Aleijadinho

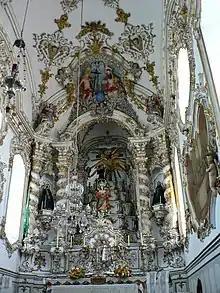
Altarpiece of the main chapel of the Church of Saint Francis in São João del-Rei

Aleijadinho's participation as a carver is documented in at least four large altarpieces, as designer and executor. In all of them, his personal style deviates at some significant points from the prevailing Baroque-Rococo models. The most striking feature in these complex compositions, both sculptural and architectural, is the transformation of the crowning arch, now without a pediment, replaced by an imposing statuary group, which, according to Oliveira, suggests the artist's primarily sculptural vocation. The first set was the project for the apse of the in Ouro Preto, dated 1772, the year in which he joined the corresponding brotherhood. The works were carried out, however, by a poorly qualified craftsman, jeopardizing the aesthetic result. It still features a crowning canopy, but is now devoid of ornaments and boasts a sculptural group.